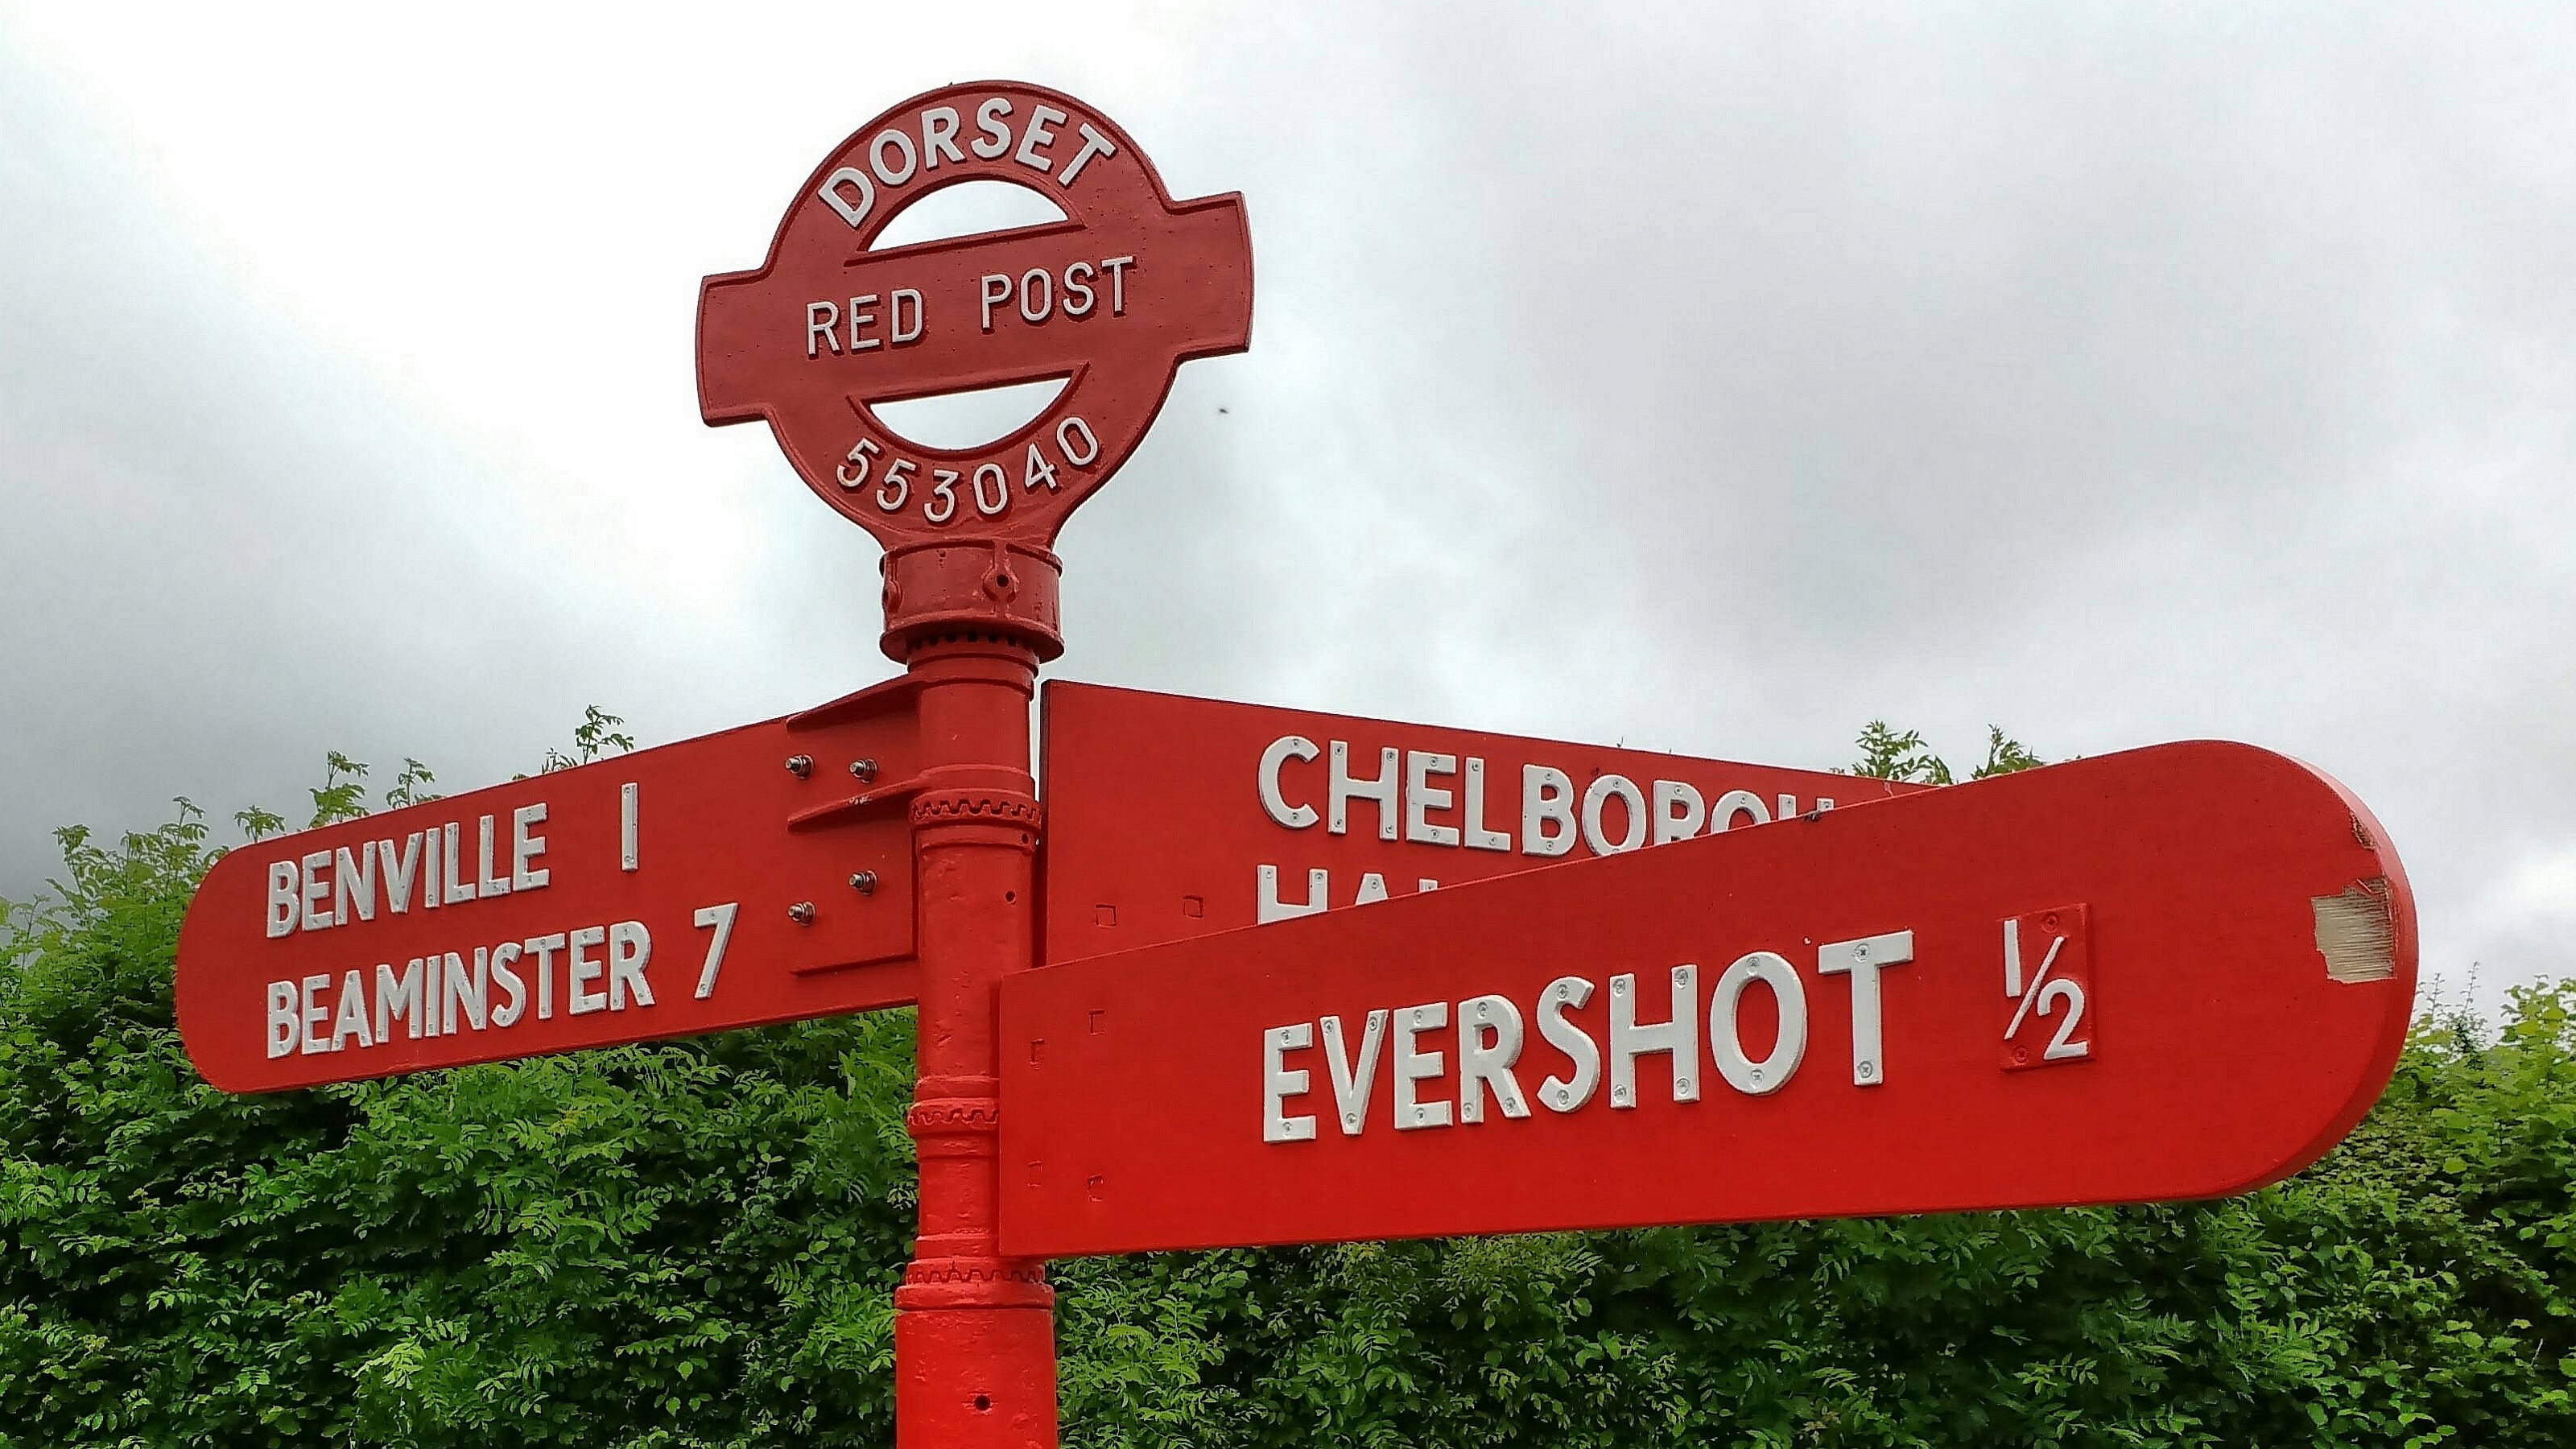
advertising, sign, direction, distance, red, street sign, signage, stop sign, uk, england, signpost, pointing, dorset, traffic sign